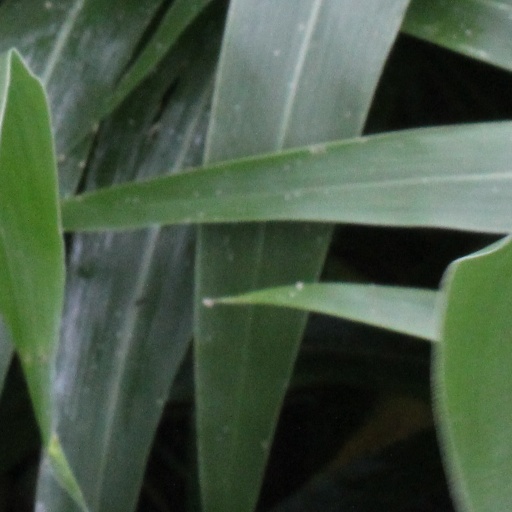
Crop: sorghum